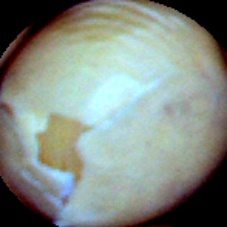
Label: Skin-damaged